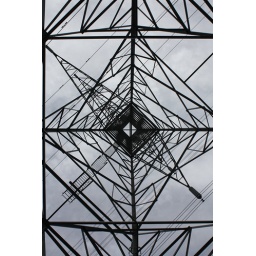
Power tower that crosses soccor field by work.